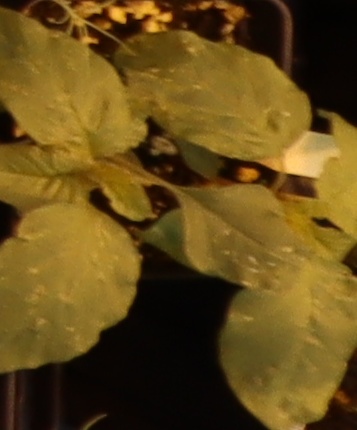
Label: Redroot Pigweed